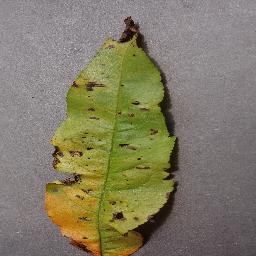
Label: Peach___Bacterial_spot